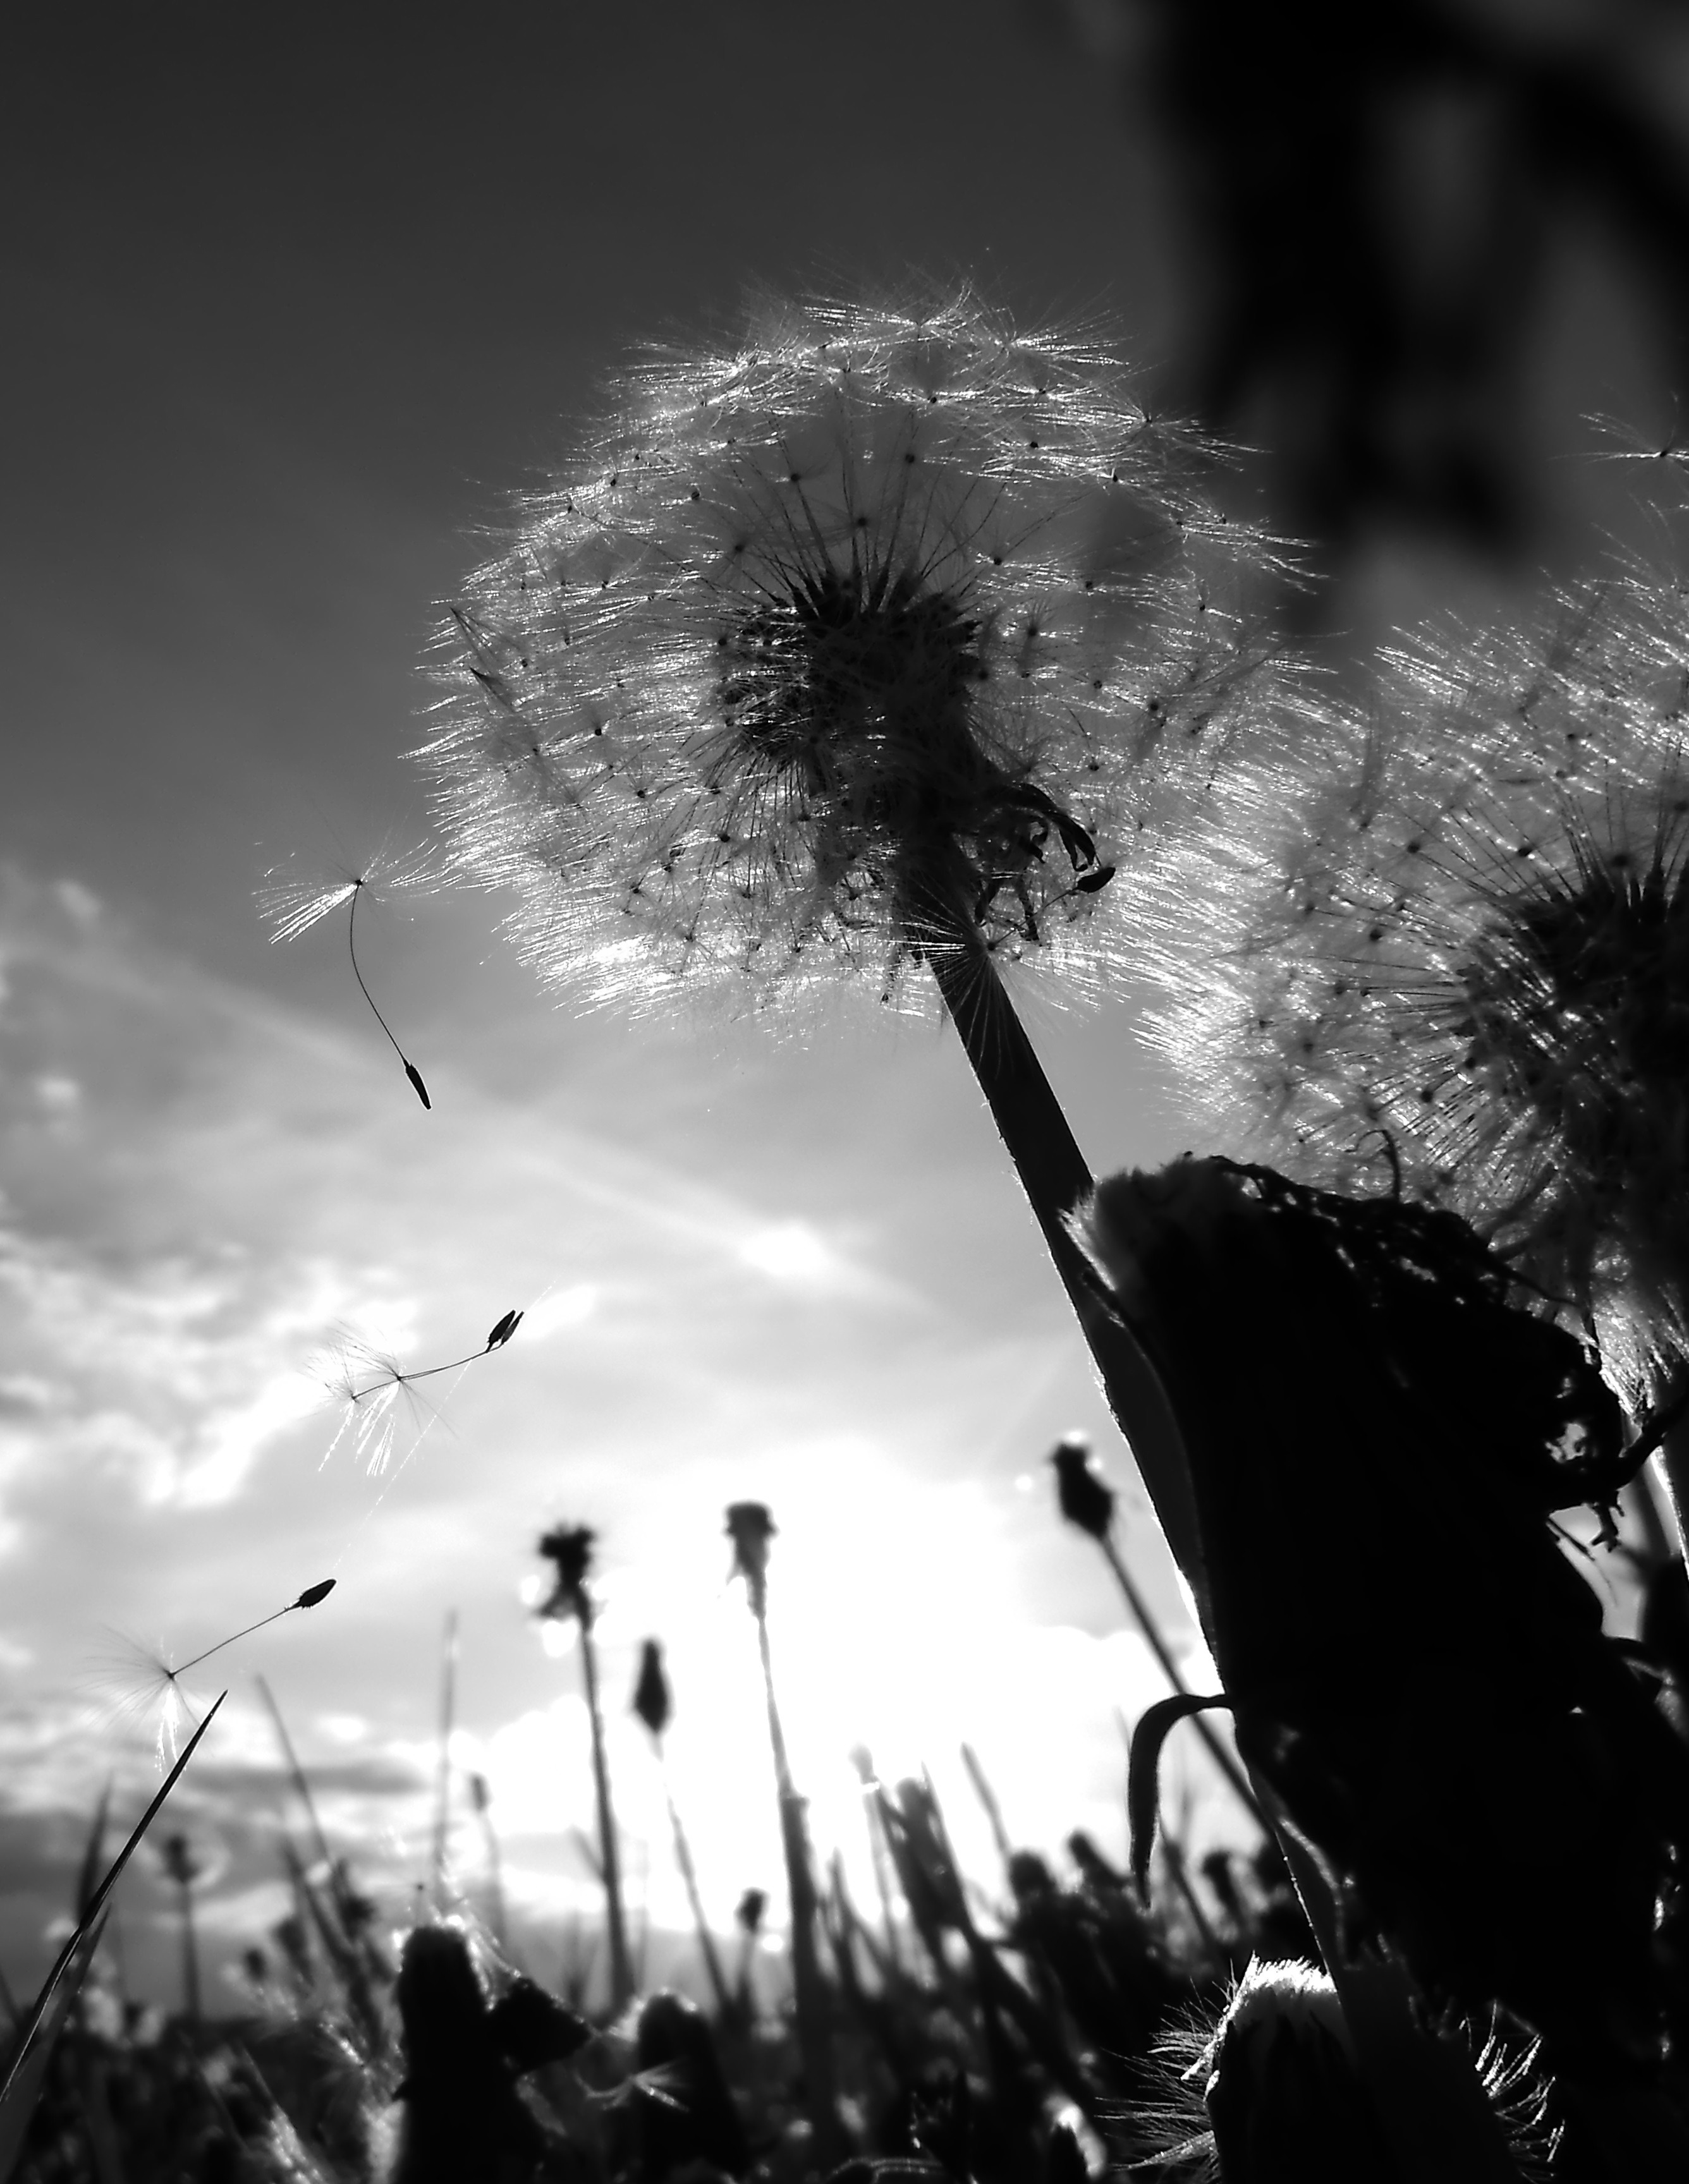
tree, nature, grass, silhouette, cloud, black and white, plant, sky, white, photography, dandelion, sunlight, flower, gray, darkness, black, monochrome, plants, dandelions, common, detail, simplicity, flies, chm, flowering plant, monochrome photography, dandelion leaf